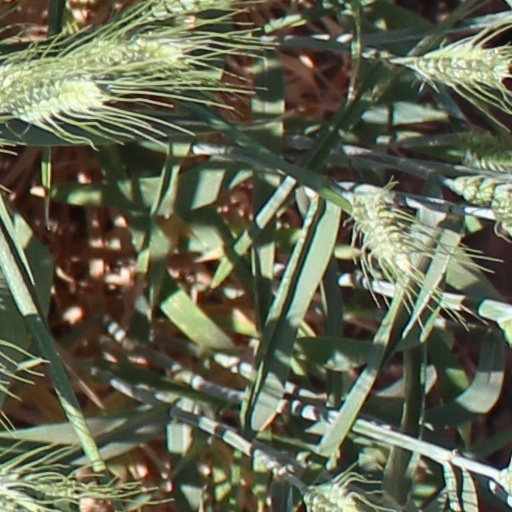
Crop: wheat